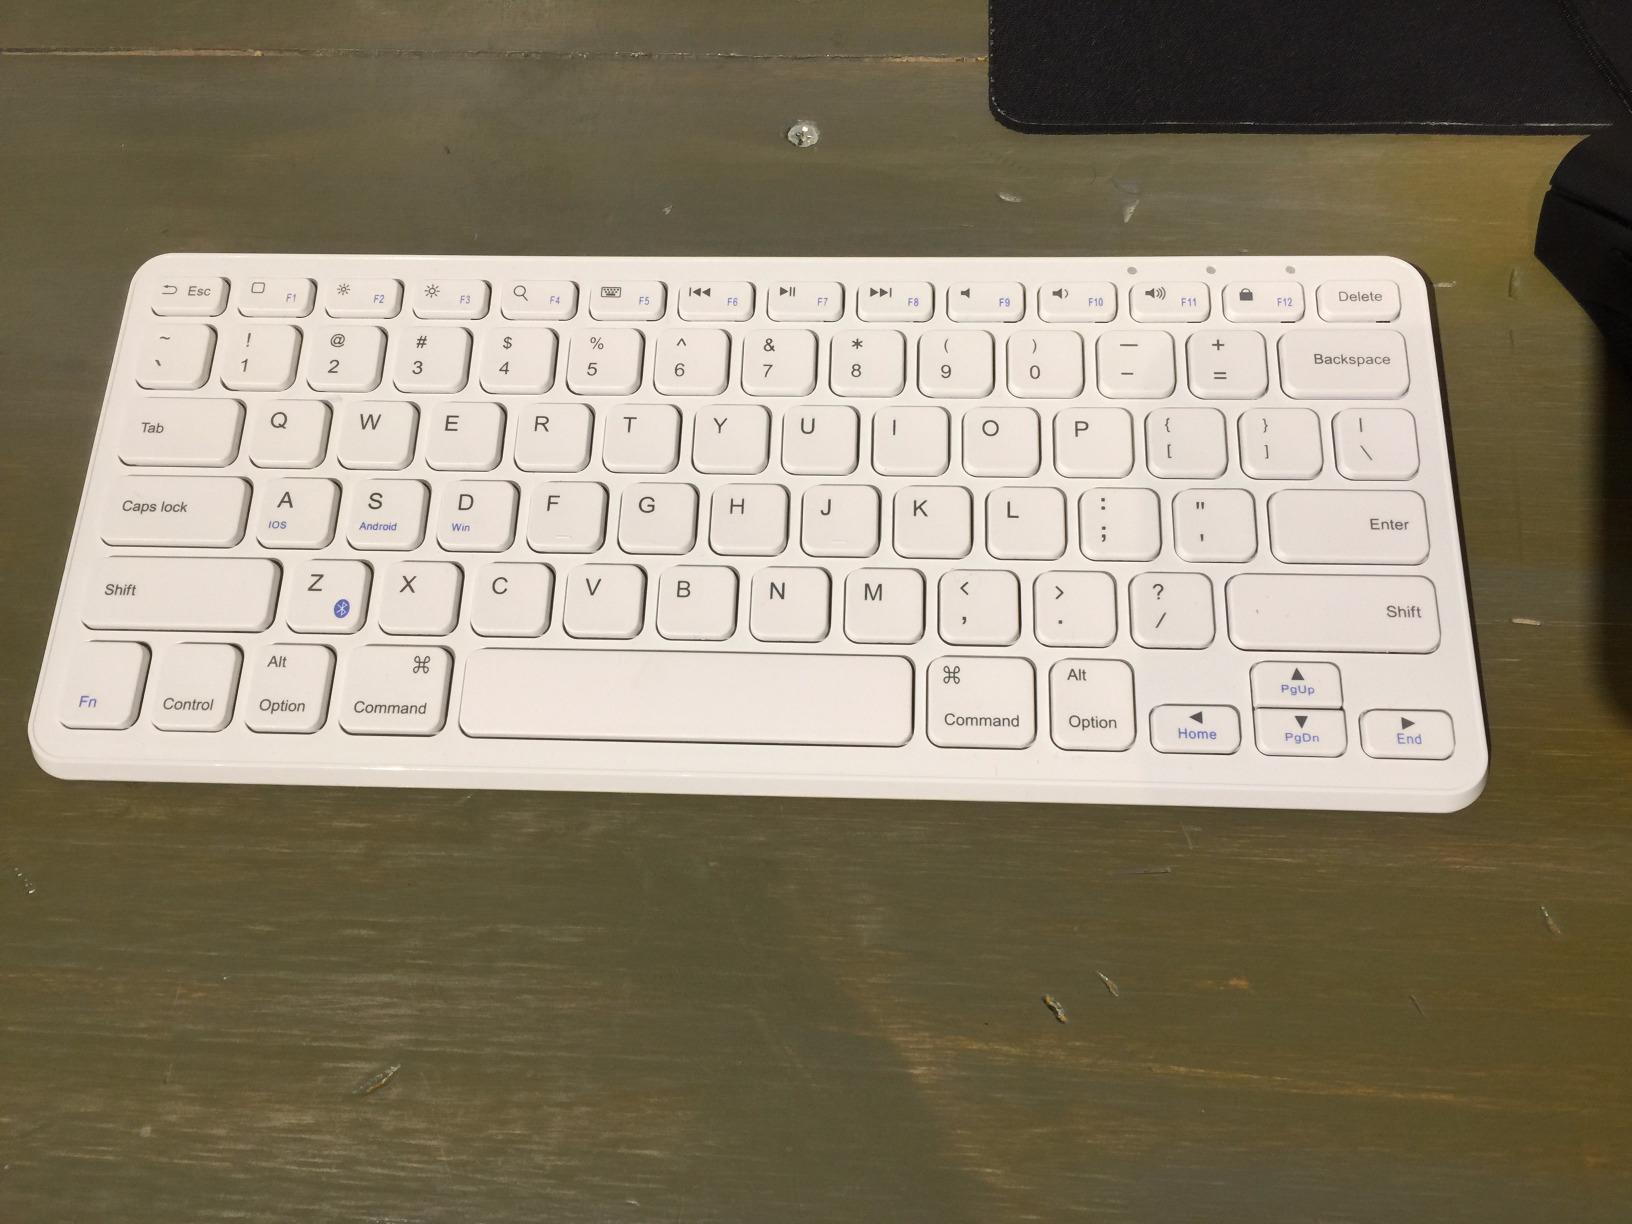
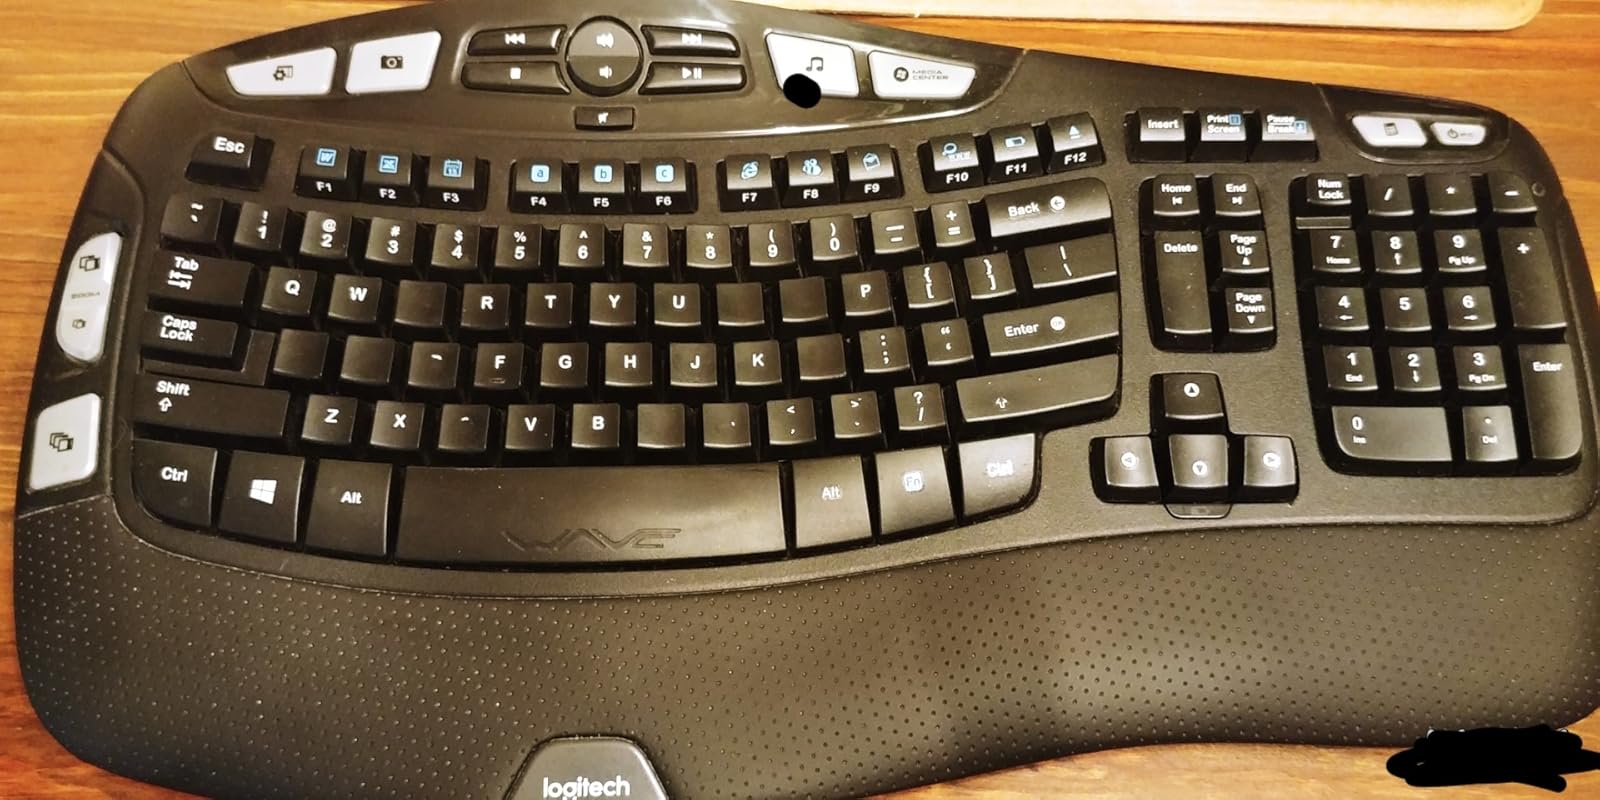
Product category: keyboard
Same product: no